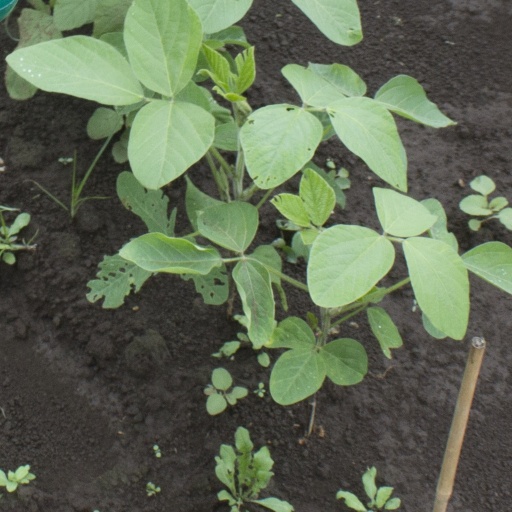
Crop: soybean